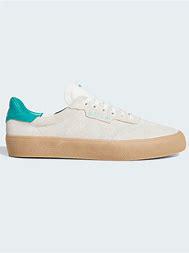
Brand: Adidas
Model: 3MC